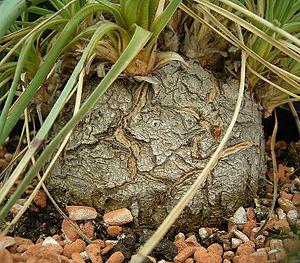
Les Nolinoideae sont l'une des sept sous-familles de monocotylédones de la famille des Asparagaceae, de l'ordre des Asparagales. Le nom de la sous-famille dérive du nom générique du genre Nolina. De nombreuses espèces et variétés de cette sous-famille sont utilisées comme plantes ornementales dans les parcs, les jardins et en intérieur.